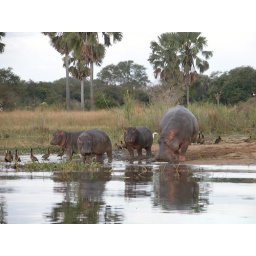
cute hippos during the boat safari in Liwonde..